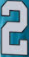
Number: 2